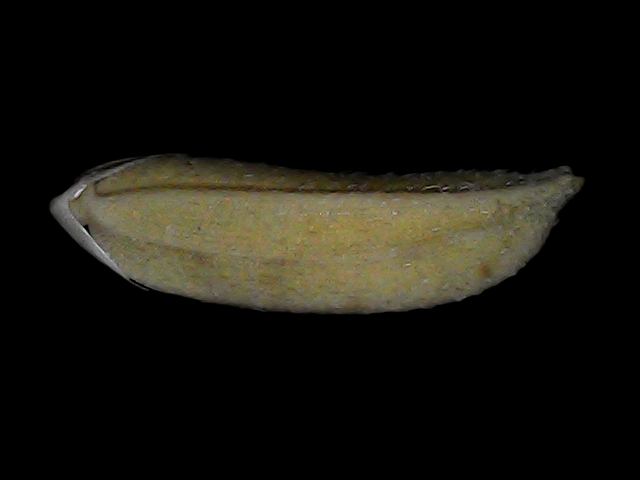
Rice variety: Bd87